Chasing Yesterday (film)

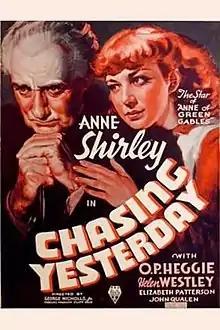
Poster for the film

Chasing Yesterday is a 1935 American historical drama film directed by George Nicholls Jr. using a screenplay by Francis Edward Faragoh, adapted from the 1881 novel "Le Crime de Sylvestre Bonnard", by Anatole France. Released on May 3, 1935, the film stars Anne Shirley, O. P. Heggie, and Helen Westley.